Gabby Barrett

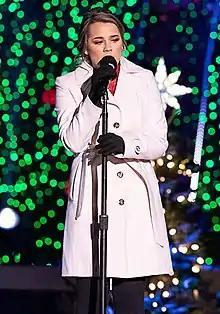
Barrett in 2018

Gabby Bernadette Barrett (born March 5, 2000) is an American country music singer and actress. She finished third on the sixteenth season of "American Idol". Her debut single "I Hope" was the first top 10 Hot Country Songs debut by an unaccompanied woman singer since October 2017. It became a top three hit on the "Billboard" Hot 100 and has been certified 7× platinum by the RIAA. Her debut album "Goldmine" was released on June 19, 2020. "Country Now" called Barrett "country music's next female superstar".